Colonialism

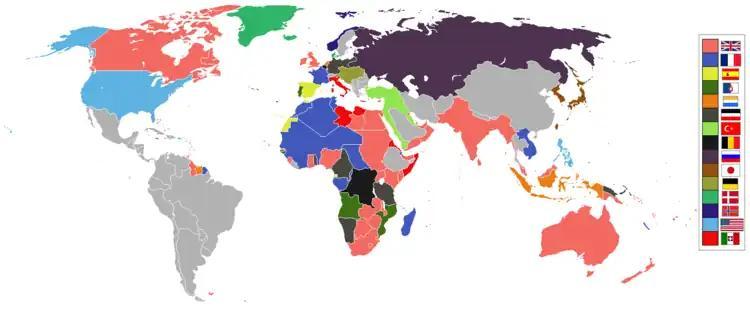
Map of colonial and land-based empires throughout the world in 1914

Activity that could be called colonialism has a long history, starting at least as early as the ancient Egyptians. Phoenicians, Greeks, and Romans founded colonies in antiquity. Phoenicia had an enterprising maritime trading-culture that spread across the Mediterranean from 1550 BC to 300 BC; later the Persian Empire and various Greek city-states continued on this line of setting up colonies. The Romans would soon follow, setting up "coloniae" throughout the Mediterranean, in North Africa, and in Western Asia.